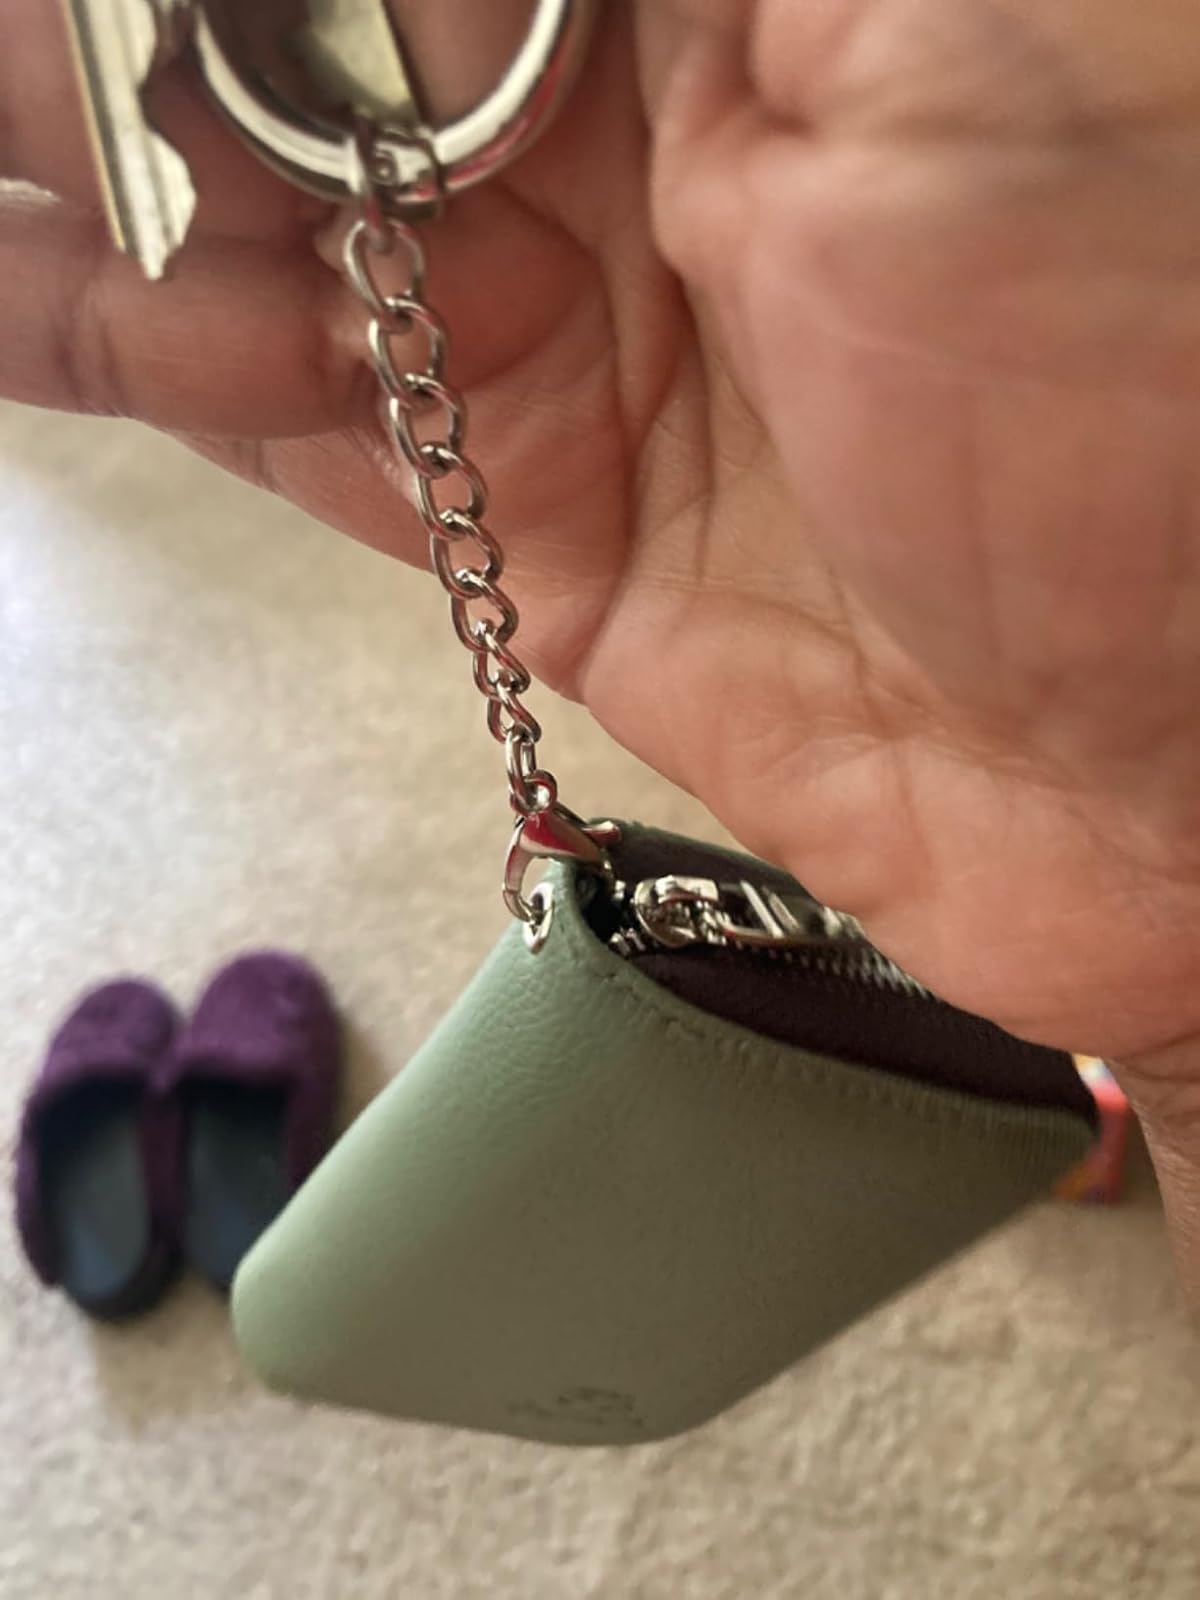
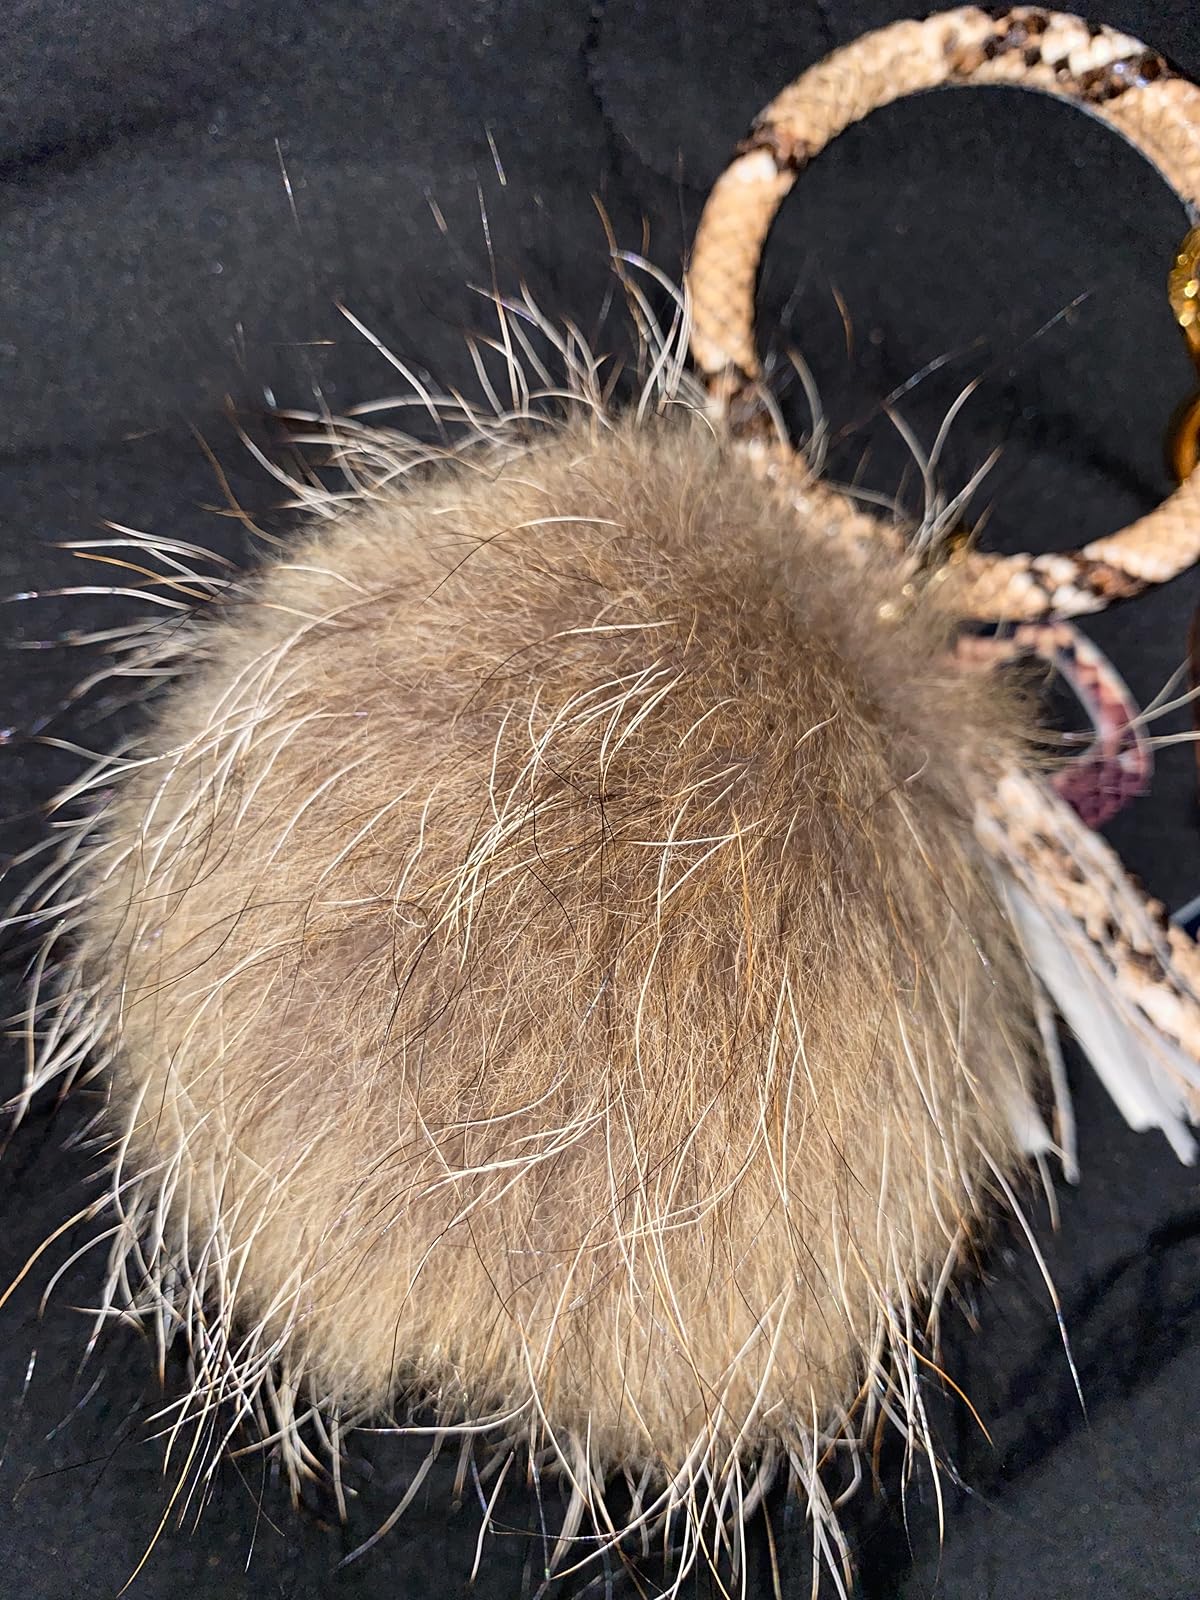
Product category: accessories_keychain
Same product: no